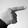
ASL letter: G